William J. Dodd

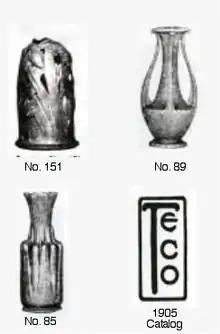
Three Dodd Teco designs from 1905 Teco Catalog of the Gates Potteries Co. See External Links below.

Dodd was an amateur musical and theatrical performer. For public and private occasions he was known to sing popular airs and, as well, provide recitations of Irish, Welsh & German verse; his effective ear for the Irish pronunciation was remarked upon. He served on the founding boards of the Louisville Symphony Orchestra (1908) and the Louisville Art Association (1909), now Louisville Visual Art, and he was a member of dramatic societies in both Louisville and Los Angeles. From 1916 to 1919 he served on the board of directors of the Los Angeles Symphony Orchestra, this latter organization being the predecessor of the LA Philharmonic, and he was a mover and shaker in the Los Angeles Gamut Club, an exclusively male music fraternity. In 1918, the journal Pacific Coast Musical Review said "It seems Mr. Dodd has the knack of making artists and others do what he wants them to" and nicknamed Dodd "the Mayor of Seventh Street", presumably a reference to the theater and vaudeville district of old Los Angeles. From 1917 until his death he served on the California State Board of Examiners. In 1929, he joined the newly founded International Desert Conservation League as an advisory board member.